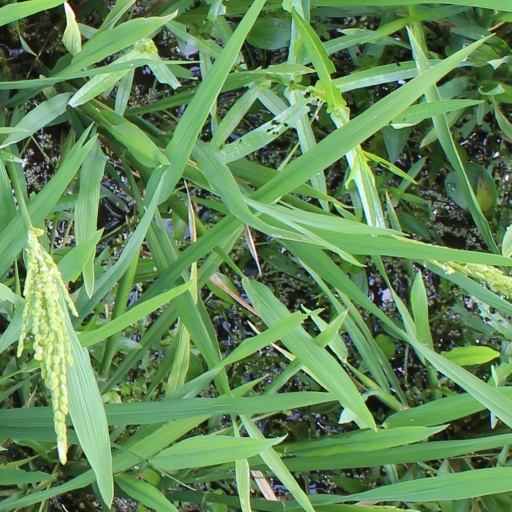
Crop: rice